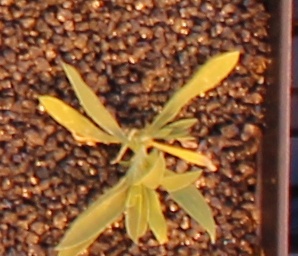
Label: Kochia